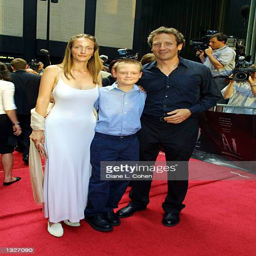
actor and his family attend the premiere of the movie